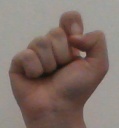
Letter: fa